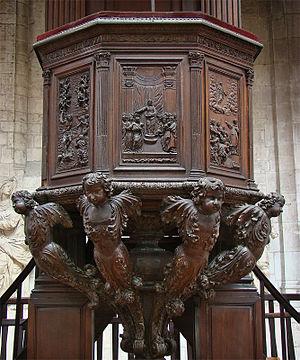
Notre-Dame d'Évreux, Eure, Normandie, France. La chaire, sculptée par le moine Guillaume de la Tremblaye en 1675.
La cathédrale Notre-Dame d'Évreux est une cathédrale de style gothique, située à Évreux dans l'Eure, qui est le siège du diocèse correspondant à ce département.